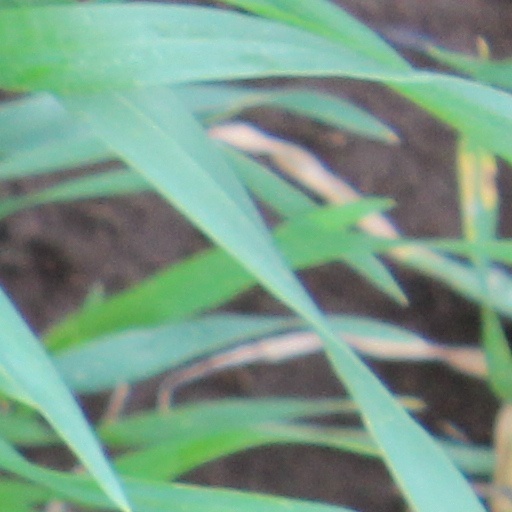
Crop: wheat